Sandnessjøen

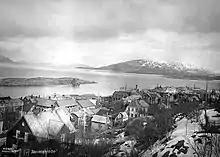
Sandnessjøen in 1935

The town of Sandnessjøen was the administrative centre of the old Sandnessjøen Municipality from 1899 to 1965 (it was known as Stamnes Municipality prior to 1948). In 1965, the municipality was dissolved and merged with Alstahaug Municipality.